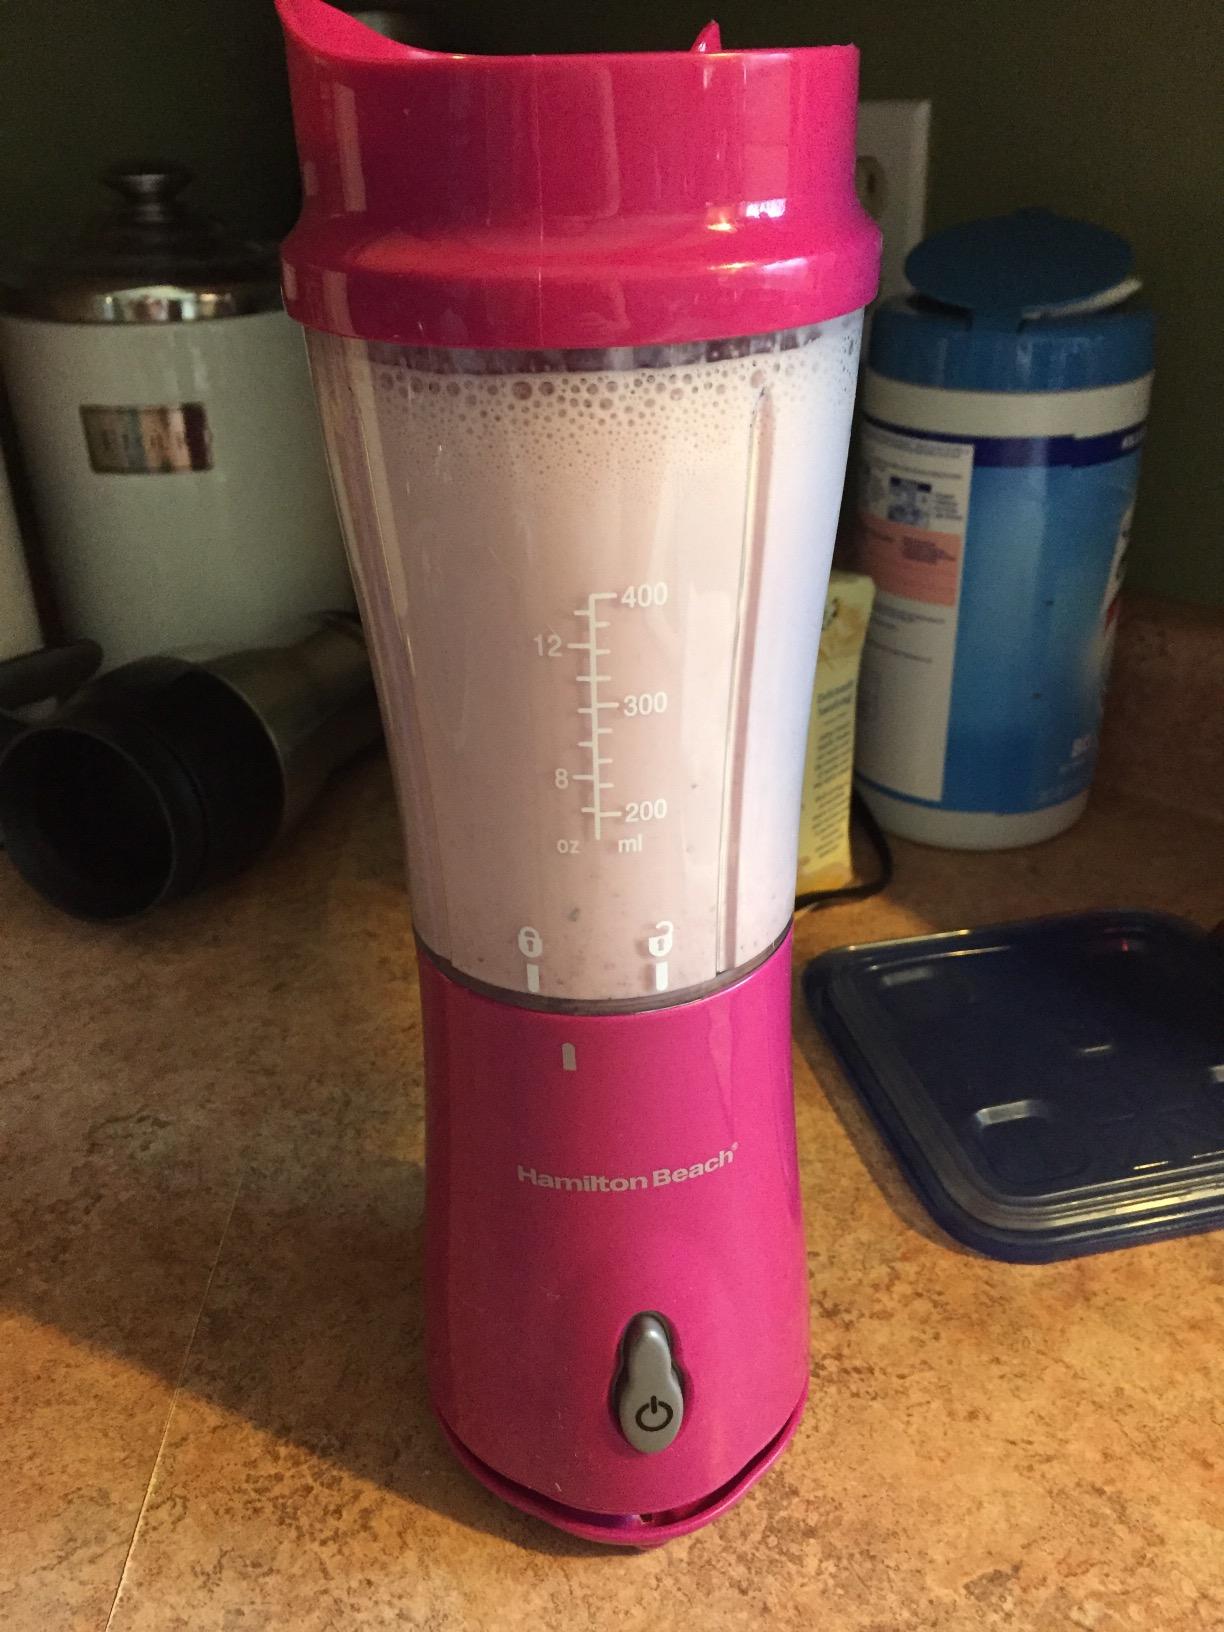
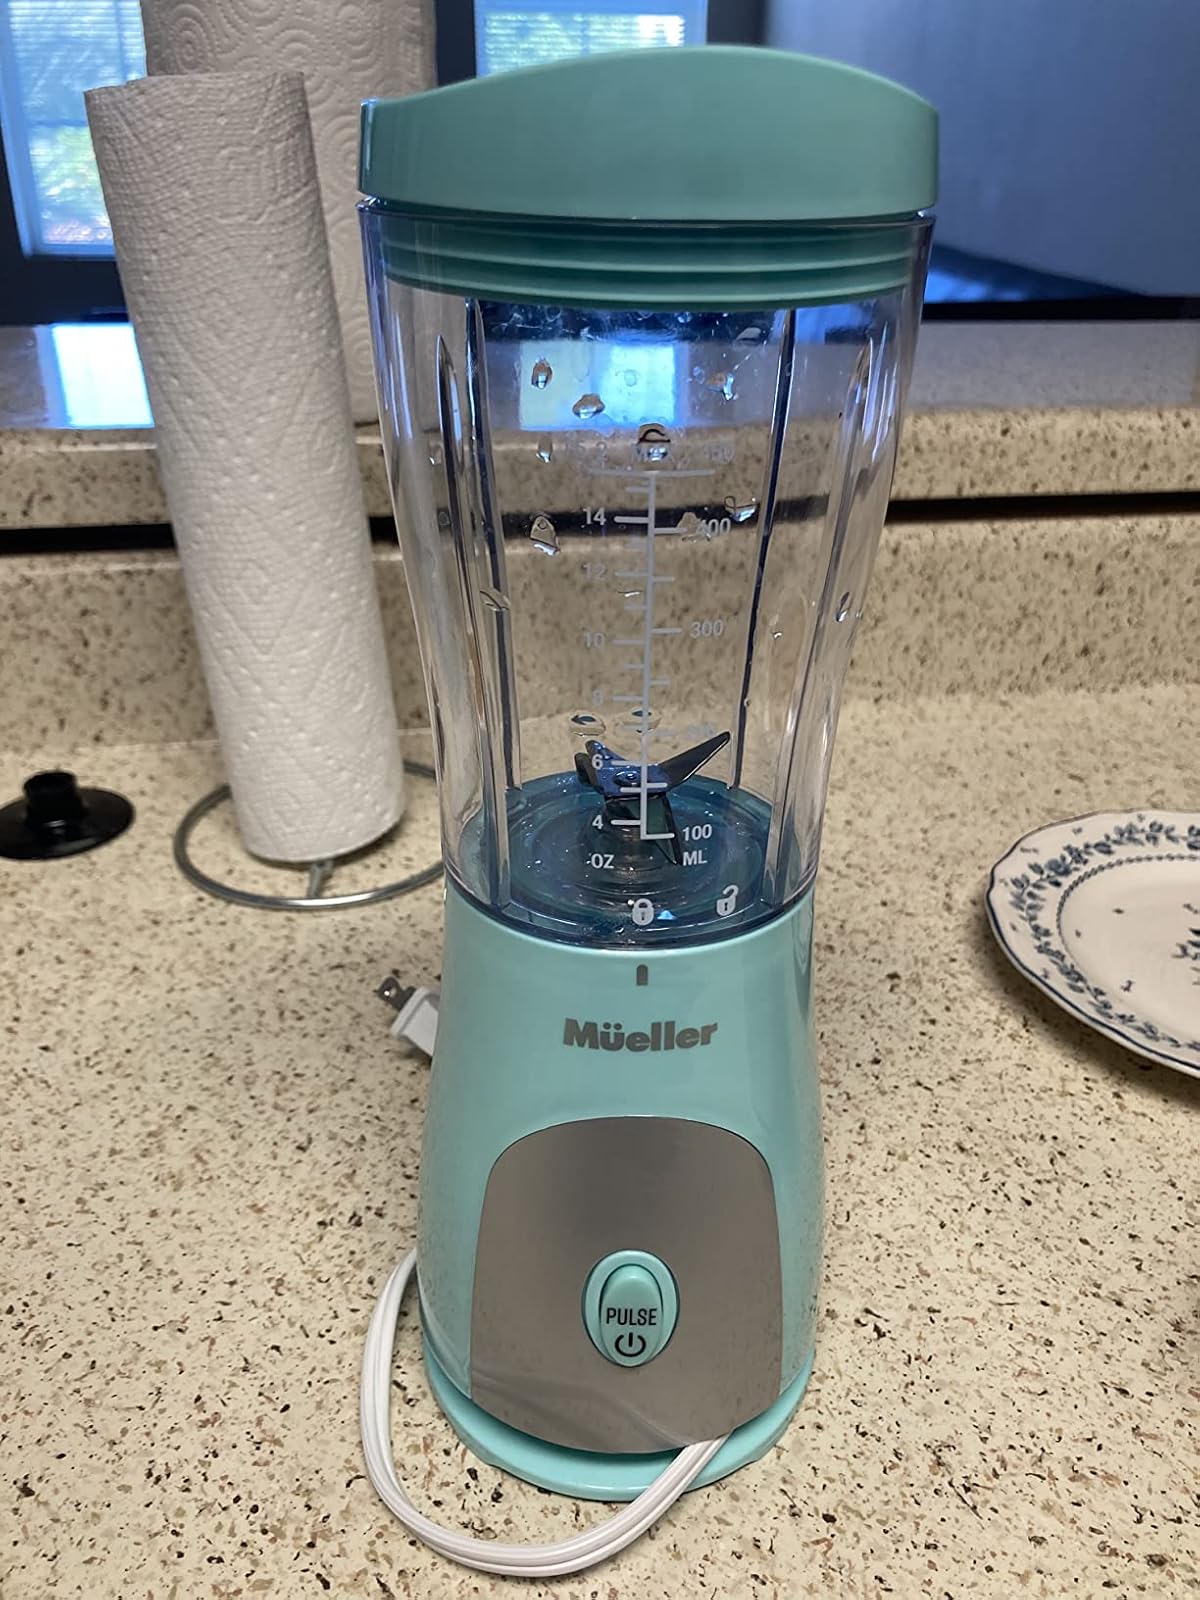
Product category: items_blender
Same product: no